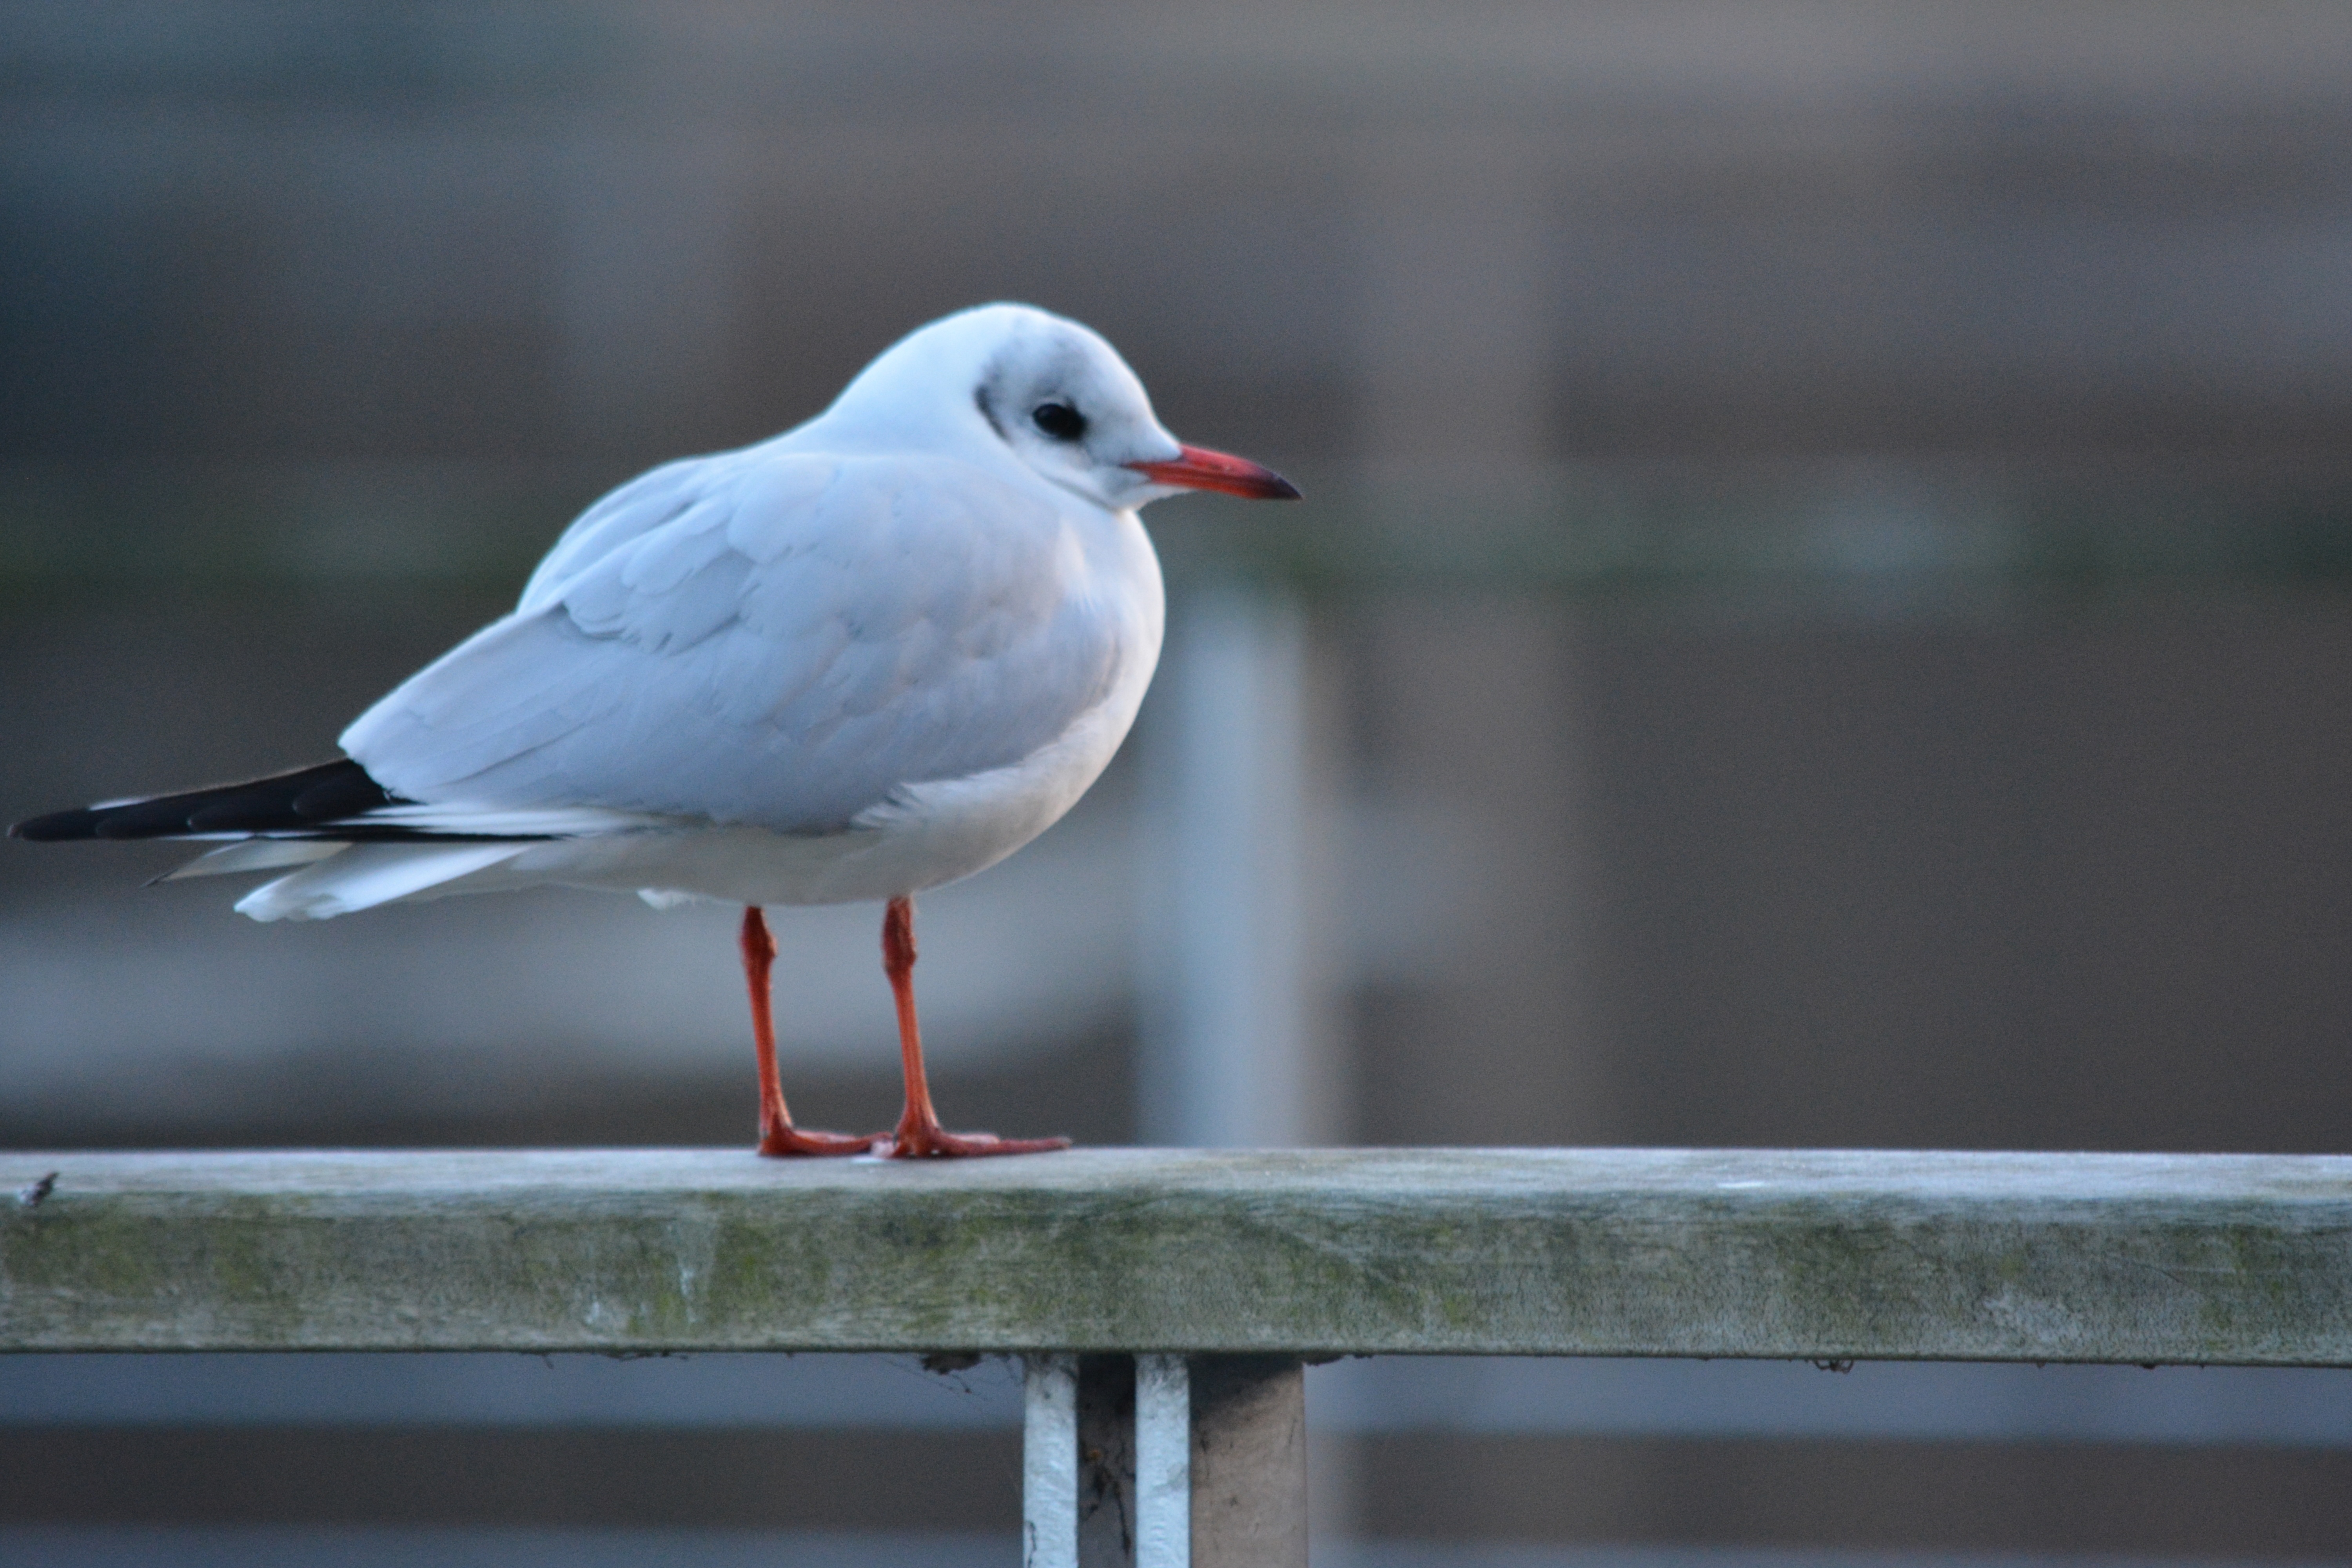
bird, wing, seabird, seagull, gull, beak, fauna, animals, vertebrate, wait, water bird, seevogel, charadriiformes, european herring gull